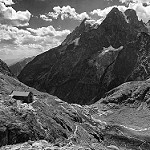
Label: glacier